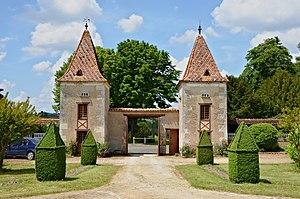
Logis de Chénard (ca. 1820), entrée principale vue de la cour. (Rendez-vous aux jardins 2013), Chavenat, Charente, France
Le logis de Chênard est situé à Chavenat, dans la commune de Boisné-La Tude, en Charente, à une vingtaine de kilomètres au sud d'Angoulême. Ses jardins figurent parmi les plus beaux du département de la Charente.
Chavenat est une ancienne commune du sud-ouest de la France, située dans le département de la Charente, en région Nouvelle-Aquitaine, devenue le 1ᵉʳ janvier 2016 une commune déléguée au sein de la commune nouvelle de Boisné-La Tude.